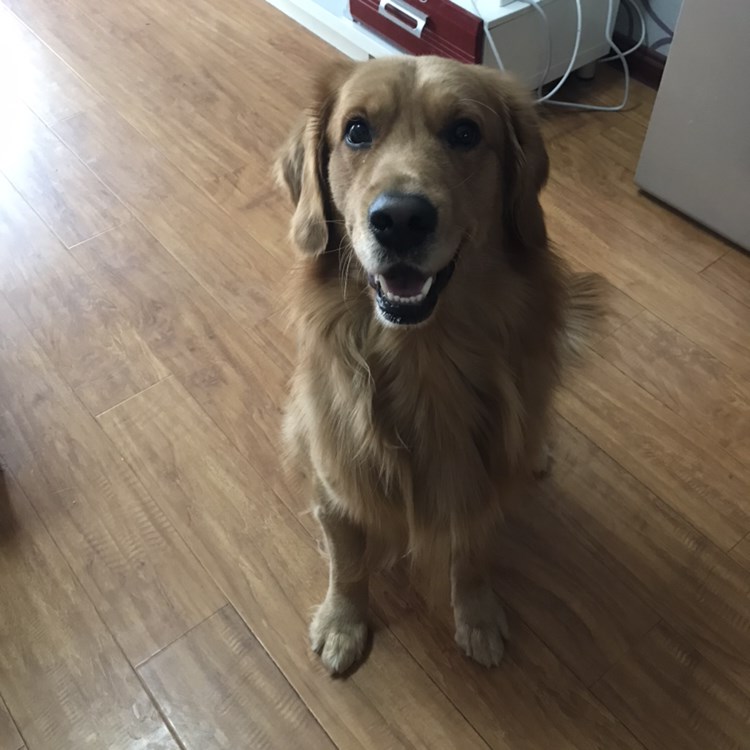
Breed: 5355-n000126-golden_retriever